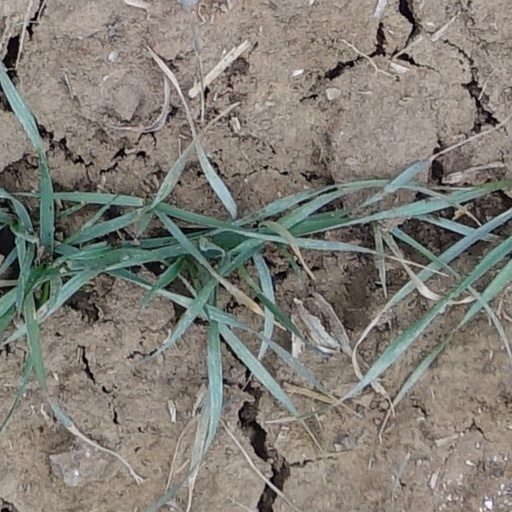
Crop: wheat